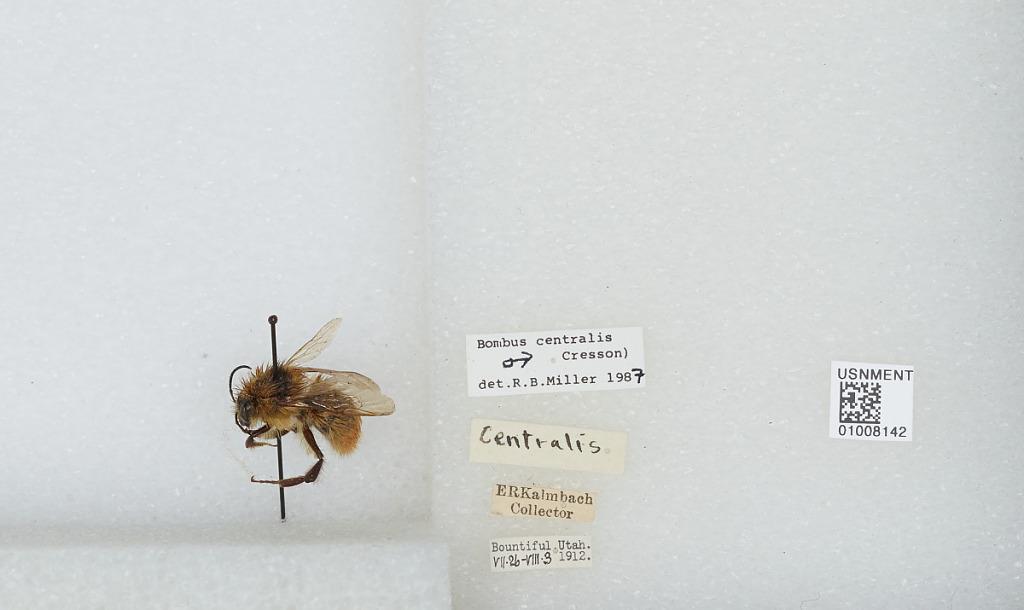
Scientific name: Bombus (Pyrobombus) centralis Cresson
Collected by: E. Kalmbach
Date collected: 1912-7-26
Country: United States
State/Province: Utah
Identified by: Miller, R. B.